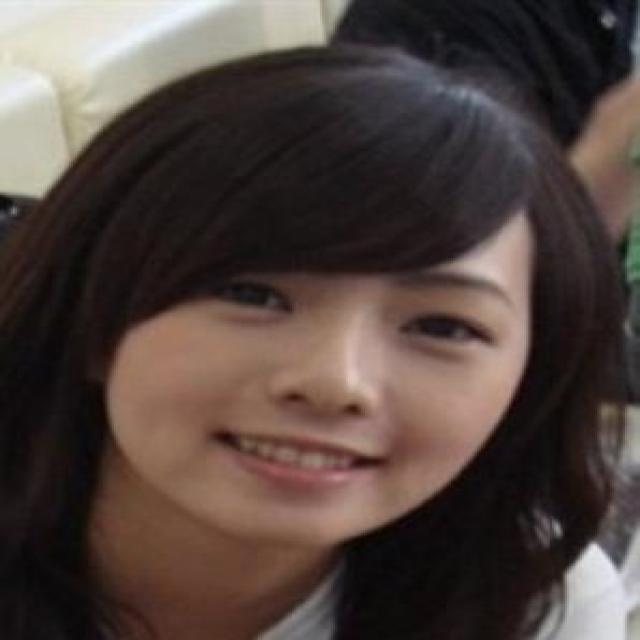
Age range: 13-20